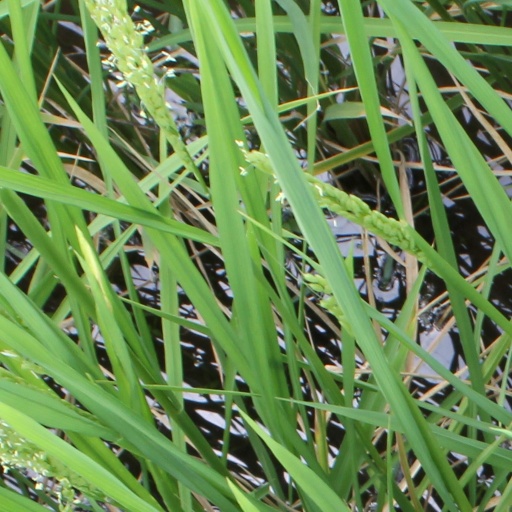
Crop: rice